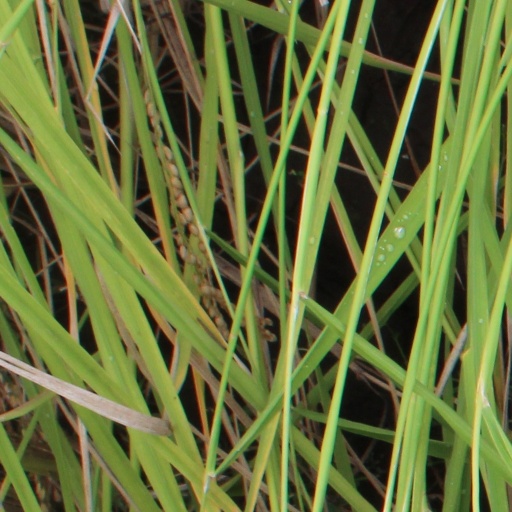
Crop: rice